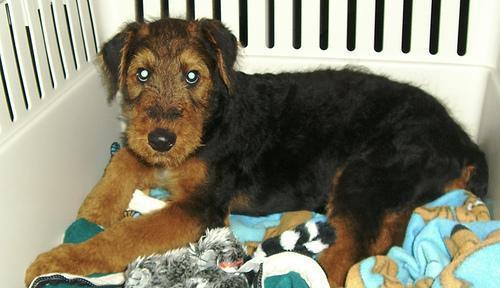
Airedale